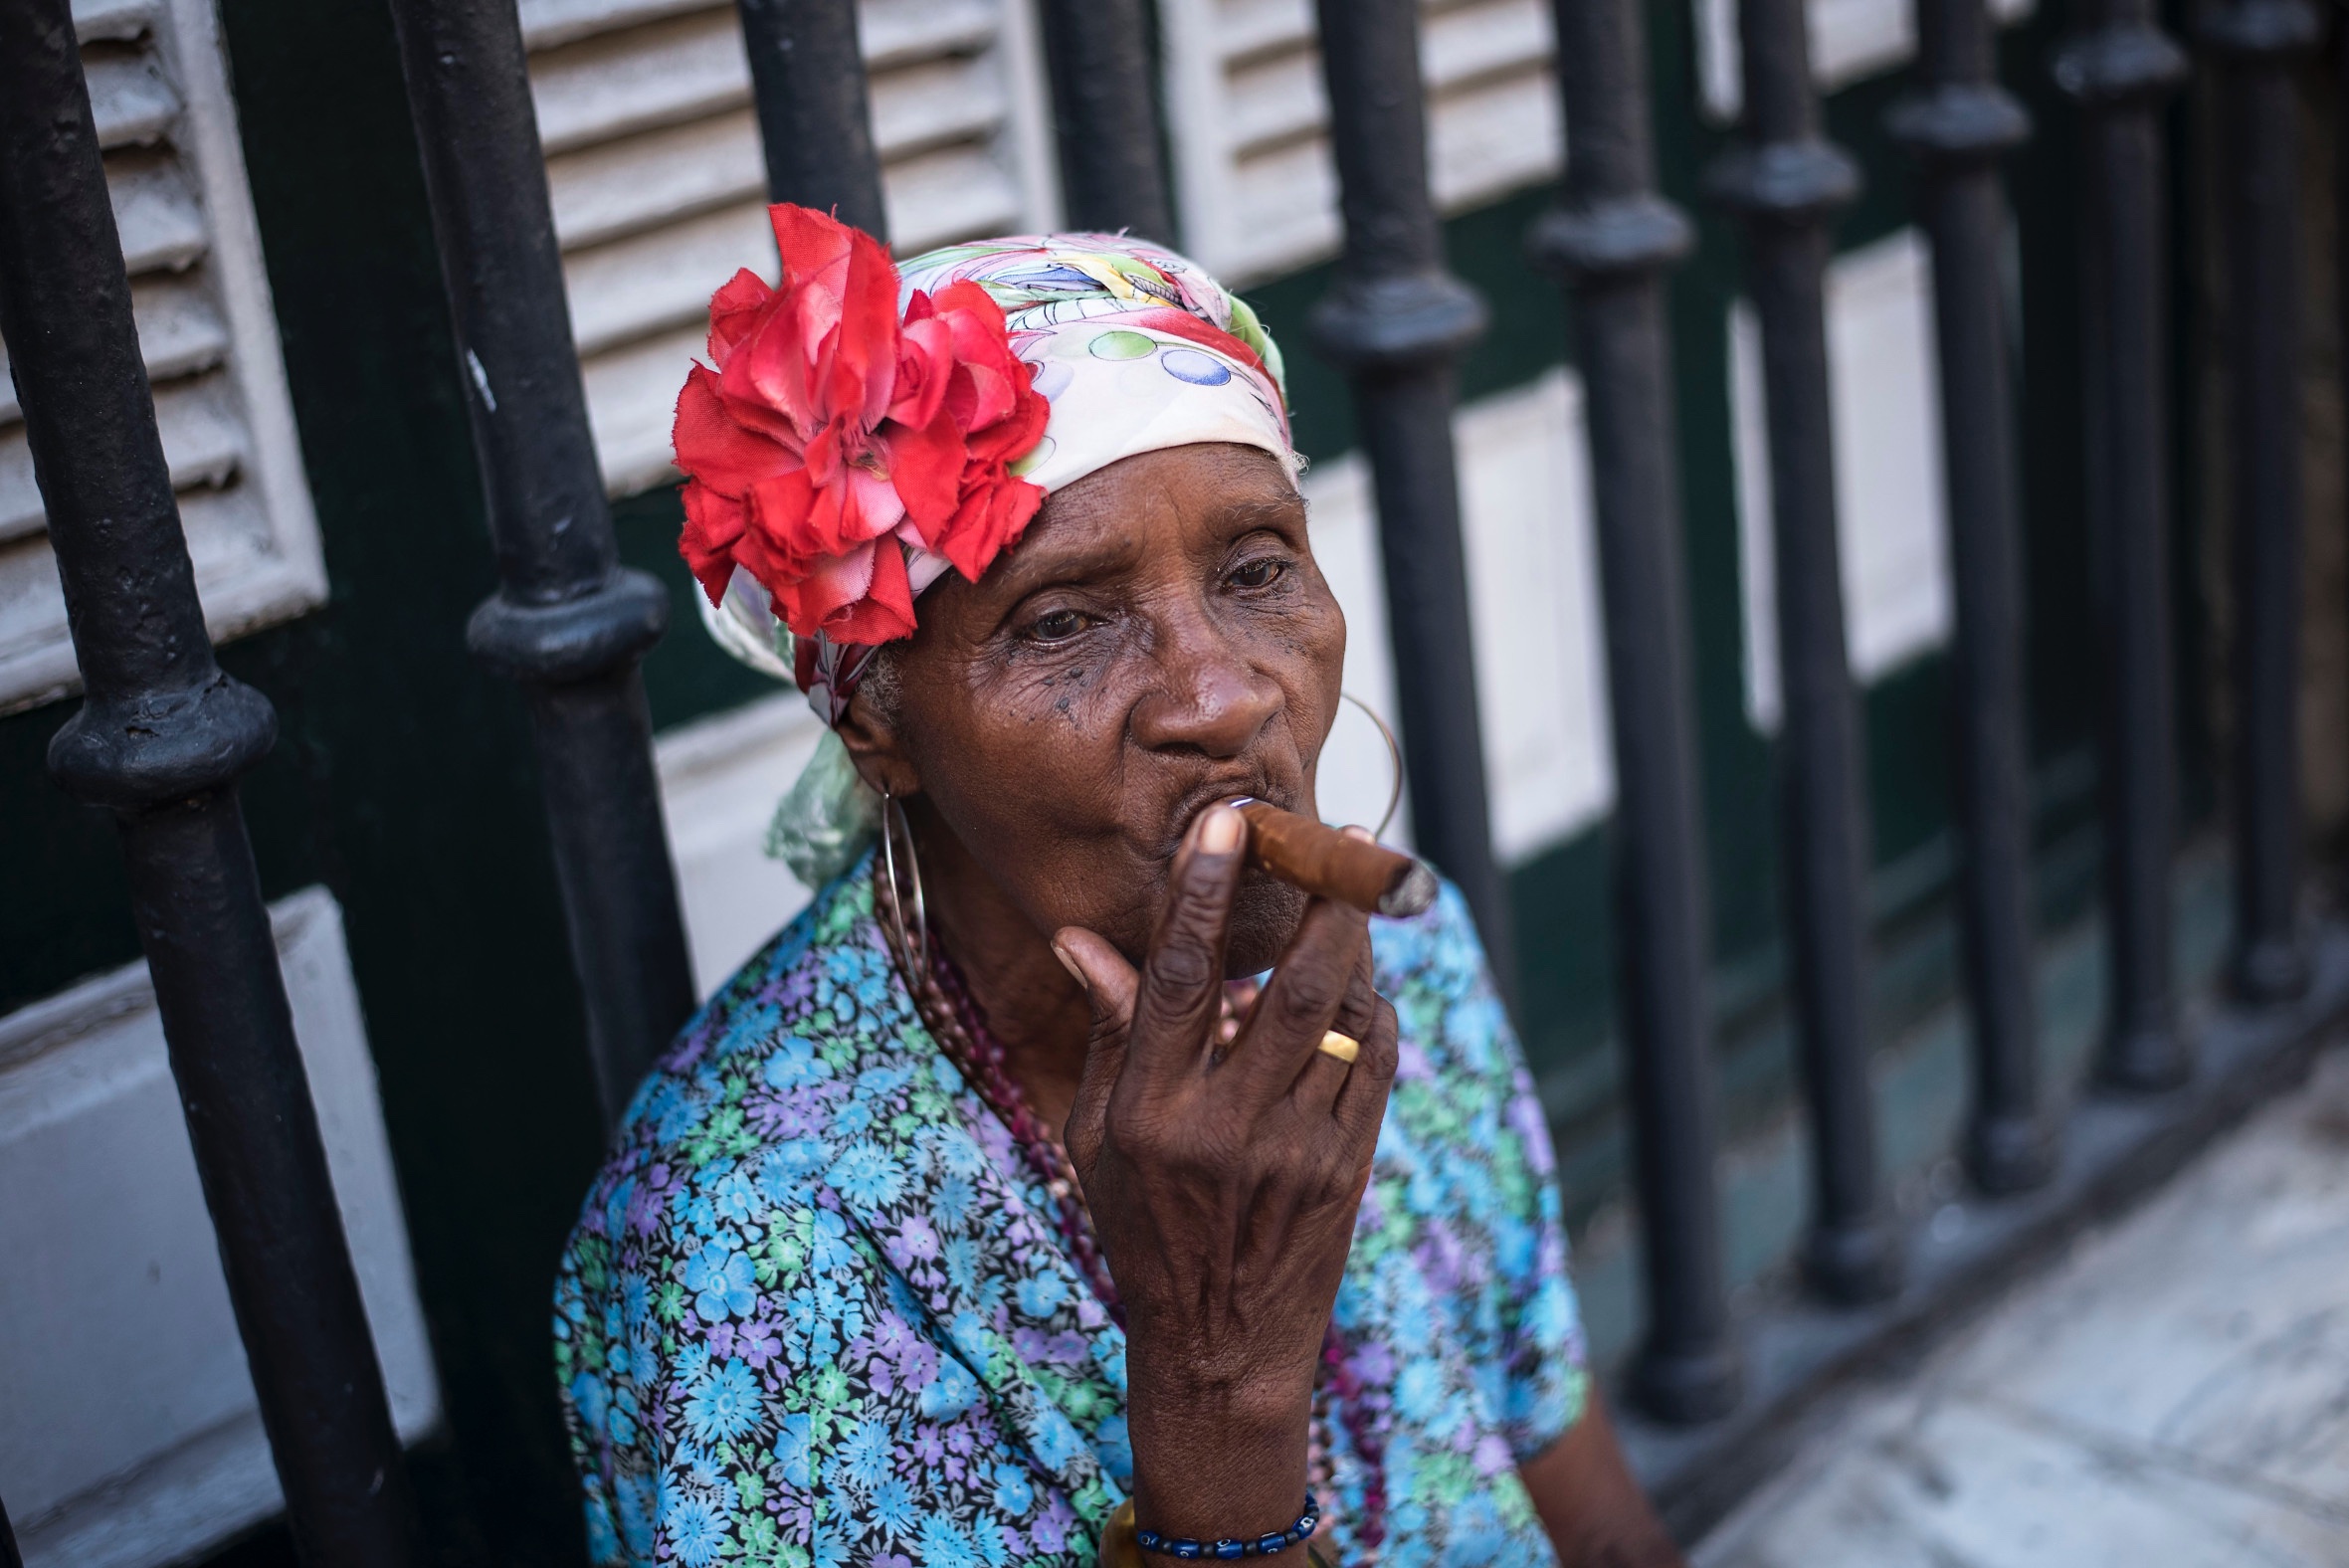
man, people, color